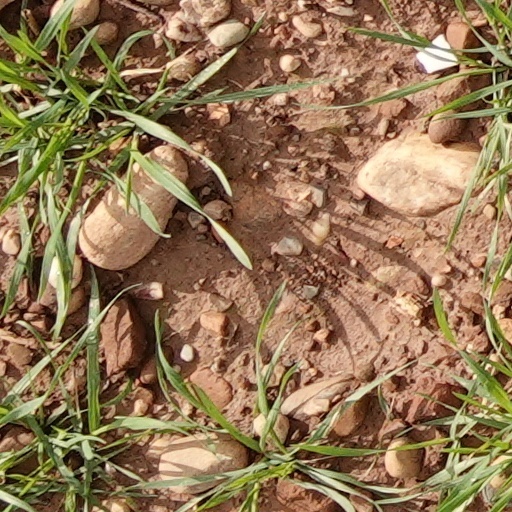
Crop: wheat